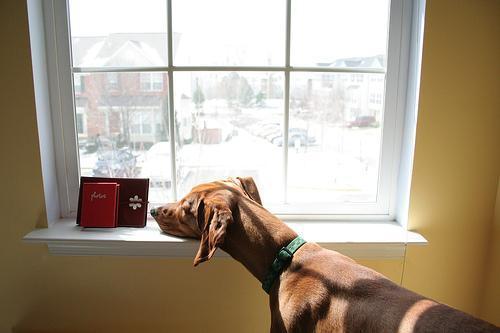
redbone